Asia New Bay Area

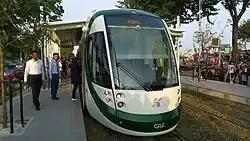
Circular light rail

The area of the center extends from Pier 11 to Pier 15 of the port. It consists of an outer concert hall for 12,000 spectators, an inner concert hall for 6,000 spectators and six smaller concert halls for 150 to 400 spectators. It also includes a marine culture exhibition center, a water park, a bike path and a cultural and creative market. The expected completion is planned for August 2020.